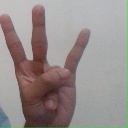
अक्षर: क्ष